Bing Crosby

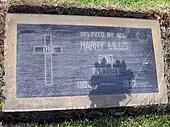
Crosby's grave at Holy Cross Cemetery in Culver City, California, marked with an incorrect birth year

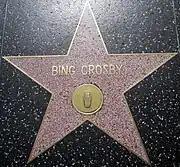
One of Crosby's three stars on the Hollywood Walk of Fame, 6769 Hollywood Blvd.

Crosby's popularity around the world was such that Dorothy Masuka, the best-selling African recording artist, stated that, "Only Bing Crosby the famous American crooner sold more records than me in Africa." His great popularity throughout the continent led other African singers to emulate him, including Masuka, Dolly Rathebe, and Míriam Makeba, known locally as "The Bing Crosby of Africa".